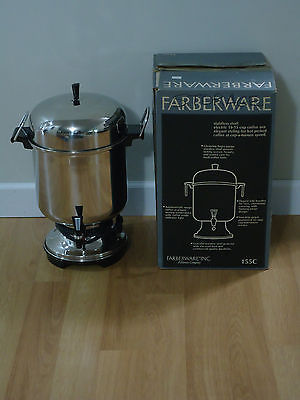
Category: coffee maker